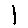
Label: 1